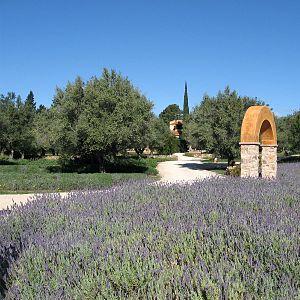
"Le jardin botanique Ecoherbes Park est un jardin botanique de plantes médicinales situé dans la localité de L'Ampolla en Catalogne, connue comme ""La Porte du delta de l'Èbre"" de par sa proximité avec le parc naturel du delta de l'Èbre, dans la comarque du Baix Ebre, zone déclarée Réserve de biosphère par l'UNESCO.